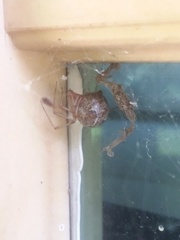
Species: Parasteatoda_tepidariorum